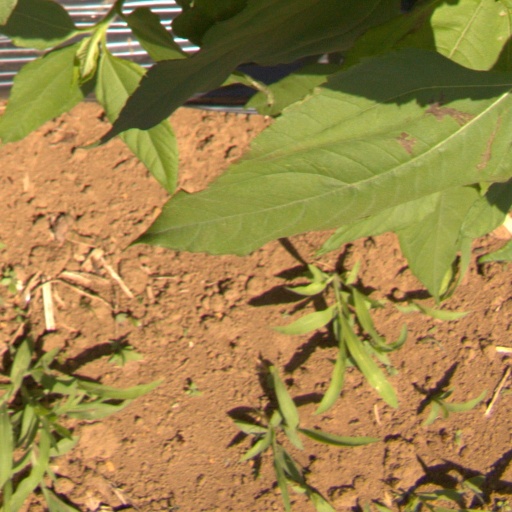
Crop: Jerusalem artichoke